Straw-bale construction

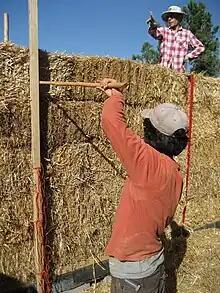
Straw bale construction

Straw bales can also be used as part of a Spar and Membrane Structure (SMS) wall system in which lightly reinforced sprayed concrete skins are interconnected with extended X-shaped light rebar in the head joints of the bales. In this wall system the concrete skins provide structure, seismic reinforcing, and fireproofing, while the bales are used as leave-in formwork and insulation.